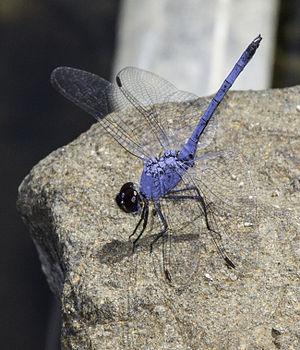
Trithemis donaldsoni est une des espèces de libellules de la famille des Libellulidae, du genre Trithemis.